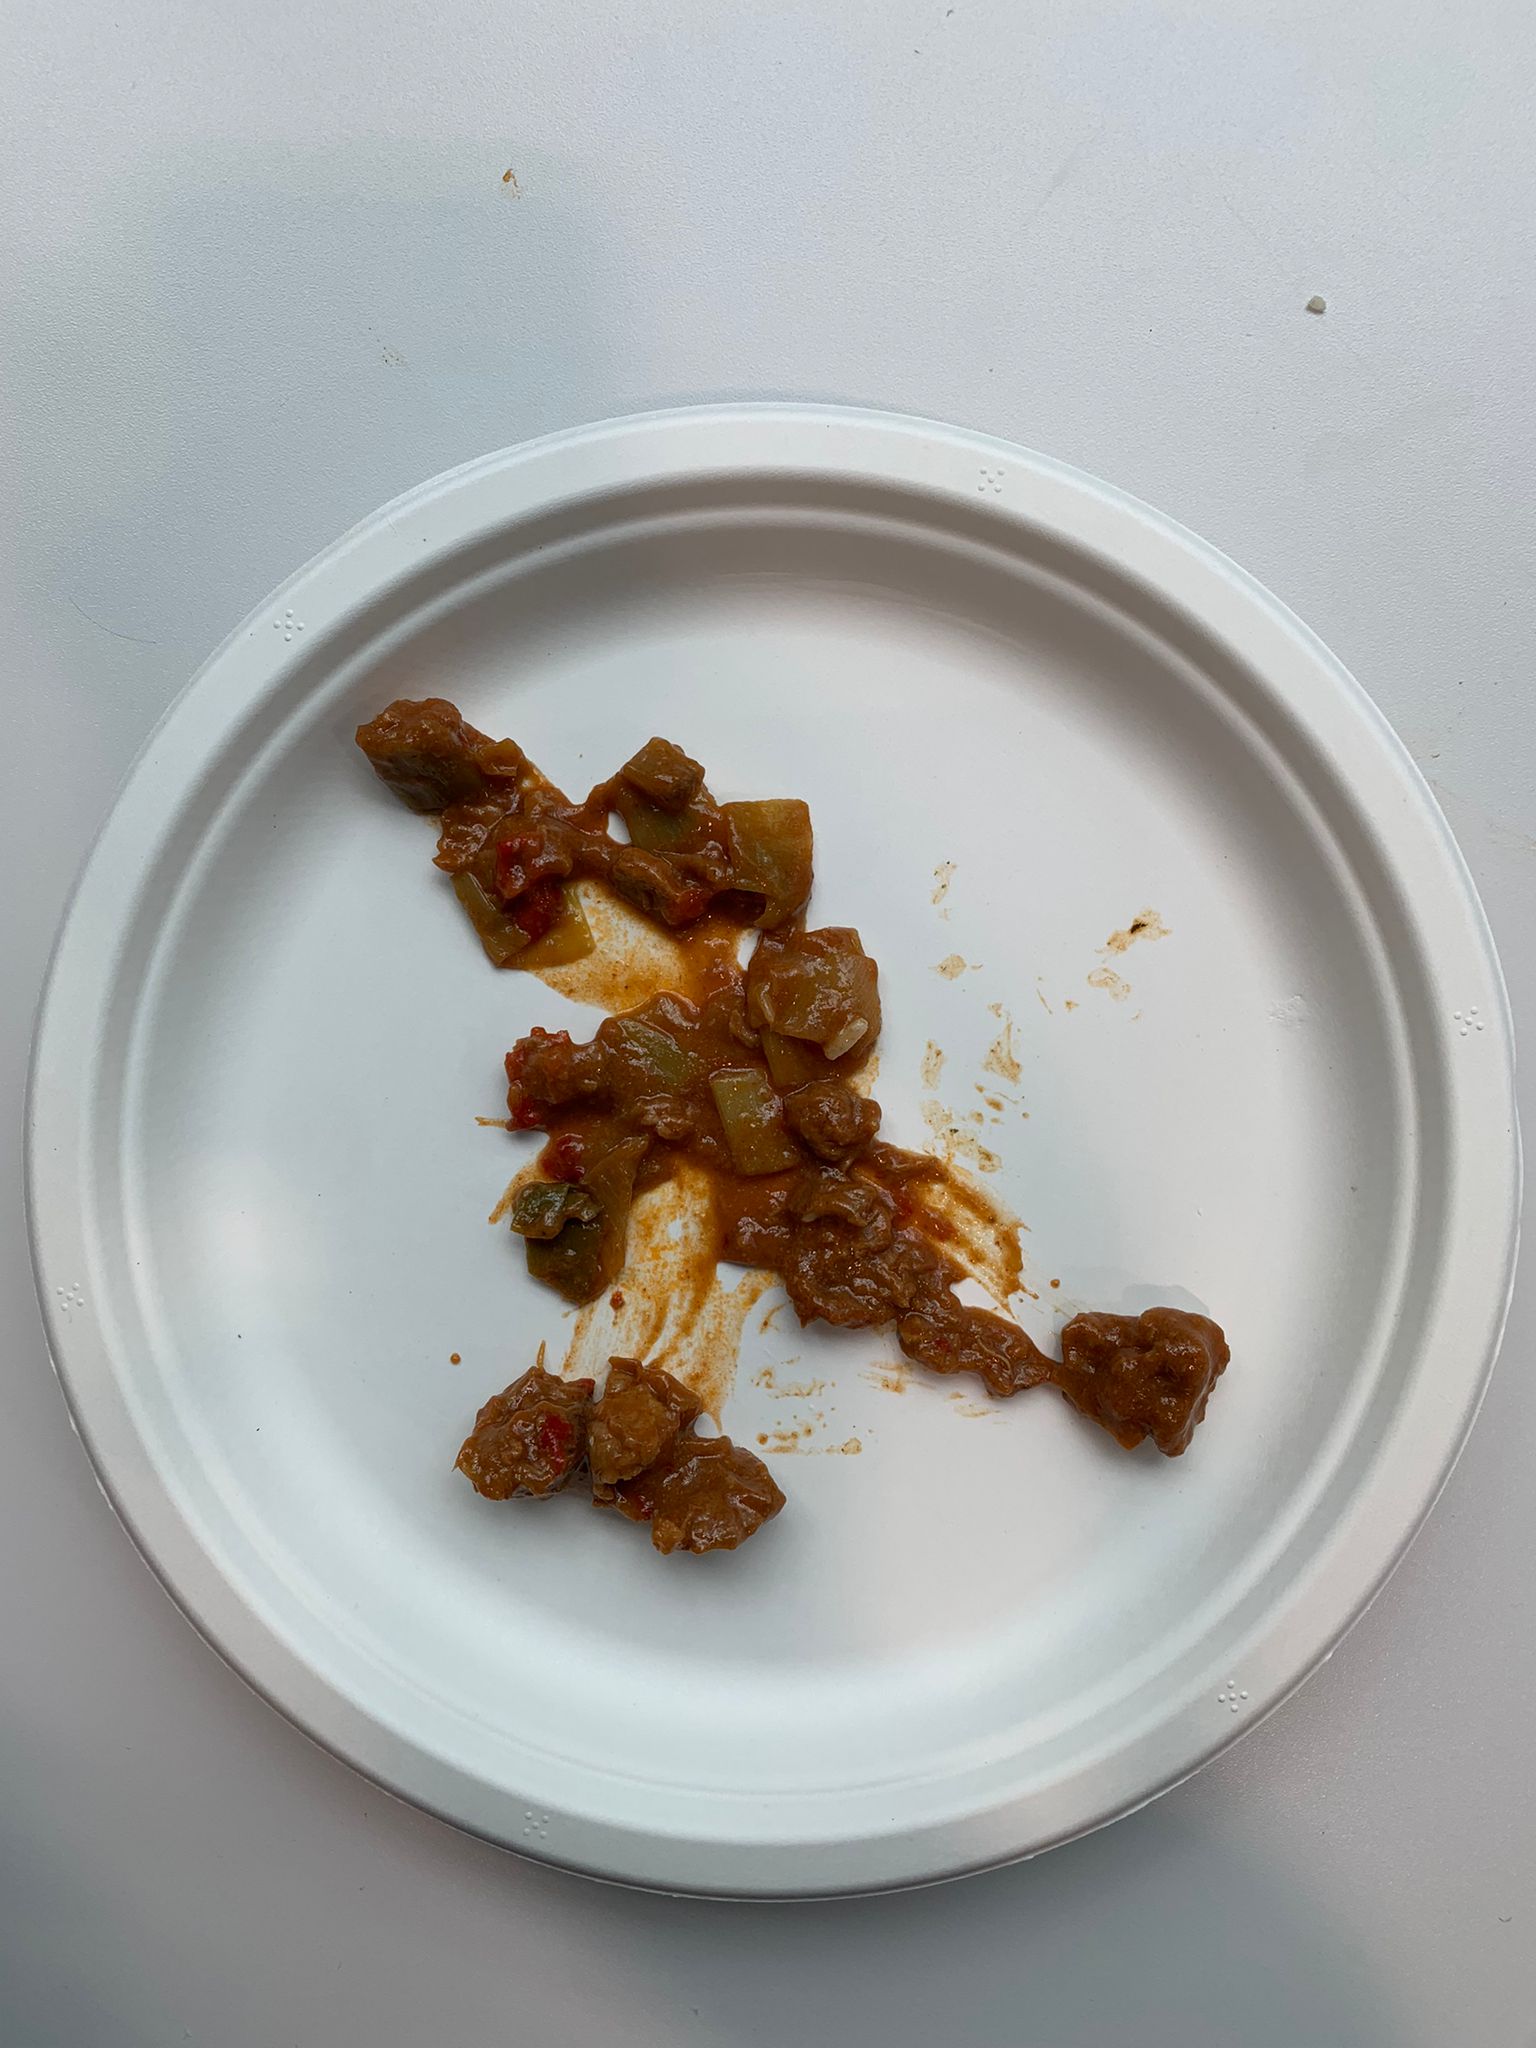
Ingredients: goulash